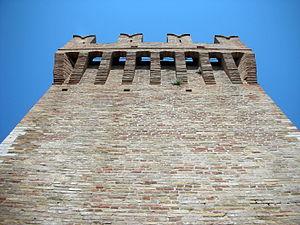
Rocca de Urbisaglia. Donjon, détail des mâchicoulis
La Rocca de Urbisaglia est une fortification militaire qui remonte au début du XVIᵉ siècle, construite en incluant des ruines de structures médiévales précédentes, à leur tour bâties sur des murs romains.